WGTX (AM)

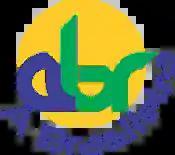
Logo as Rebe ABR

Boston University's 2013 acquisition of WBUA (92.7 FM) in Tisbury (on Martha's Vineyard) to serve as a WBUR-FM satellite rendered the 1240 AM facility redundant; on August 5, 2013, BU announced that it would be sold to Alex Langer, with plans to program it with Portuguese-language programming similar to that of another Langer station, WSRO. The call sign was changed to WBAS on February 1, 2014, two days after BU and Langer agreed to a time brokerage agreement. The WBUR-FM simulcast was concurrently replaced with jazz music, which Langer had been temporarily programming on WZBR in Dedham before its conversion into a simulcast of WSRO; by mid-February, WBAS was itself a WSRO simulcast, creating a three-station network. In December 2014, WBAS and WZBR began carrying some separate programming from WSRO; by 2015, the three stations were jointly branded as "Rede ABR".